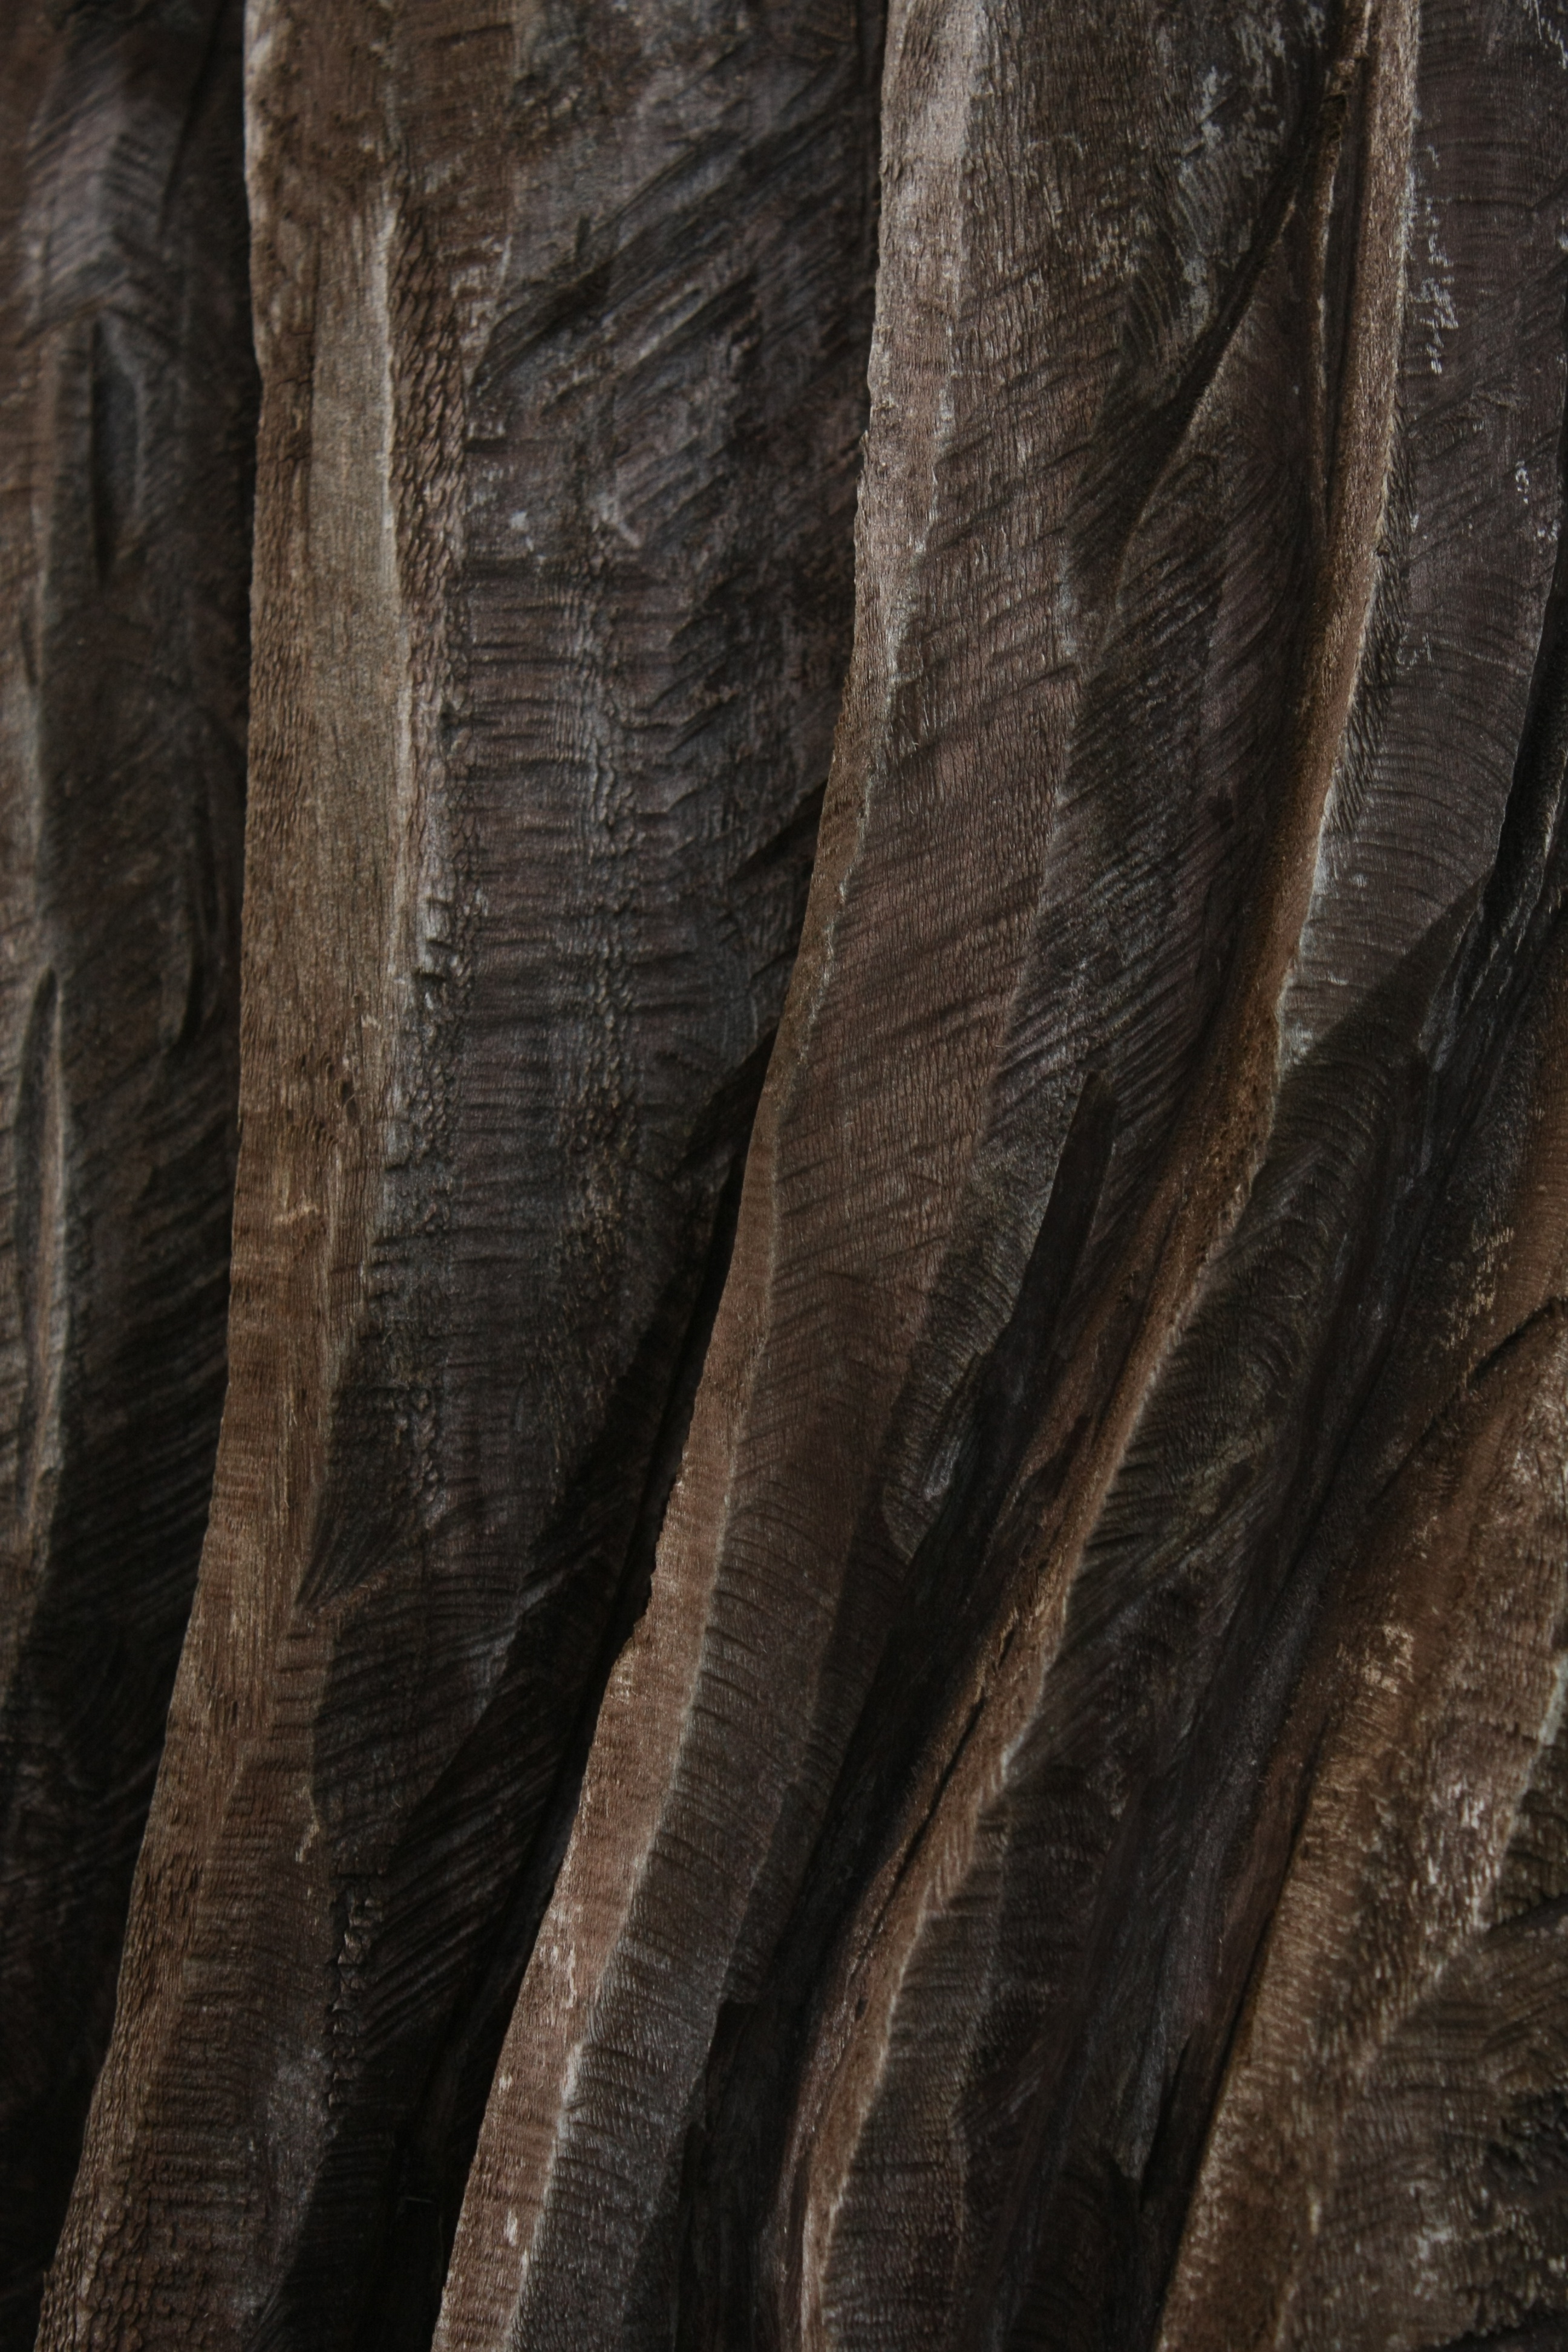
tree, nature, rock, branch, wood, texture, leaf, trunk, formation, brown, terrain, material, close up, sculpture, geology, carving, woody plant